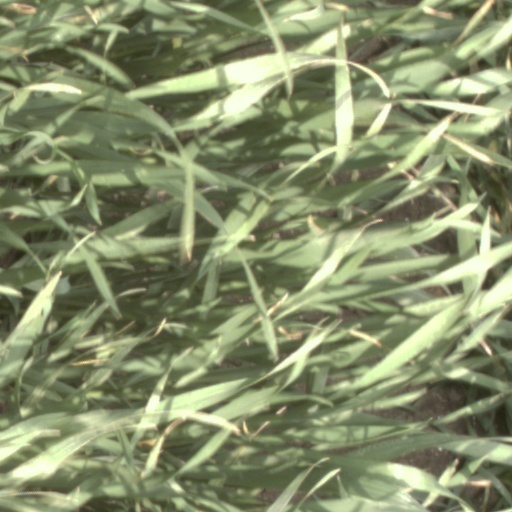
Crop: wheat